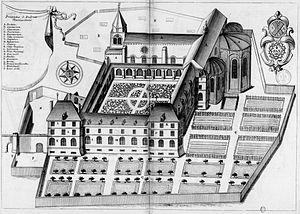
Planche gravée du 17ème siècle représentant l'abbaye Saint-André de Meymac, en France, dans le livre Monasticon Gallicanum.
L'abbaye Saint-André Saint-Léger de Meymac est une ancienne abbatiale bénédictine située sur la commune de Meymac dans le département français de la Corrèze et la région Nouvelle-Aquitaine.